Qulensya

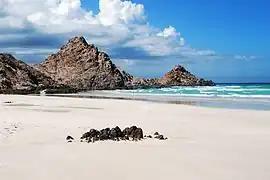

The British explorers Theodore and Mabel Bent began their tour of the island from Qulensya in December 1896, leaving from Hadibu in February 1897.